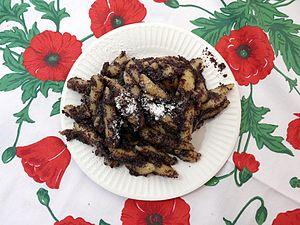
Les Mohnnudeln sont une spécialité de la cuisine de Bohême et d'Autriche.